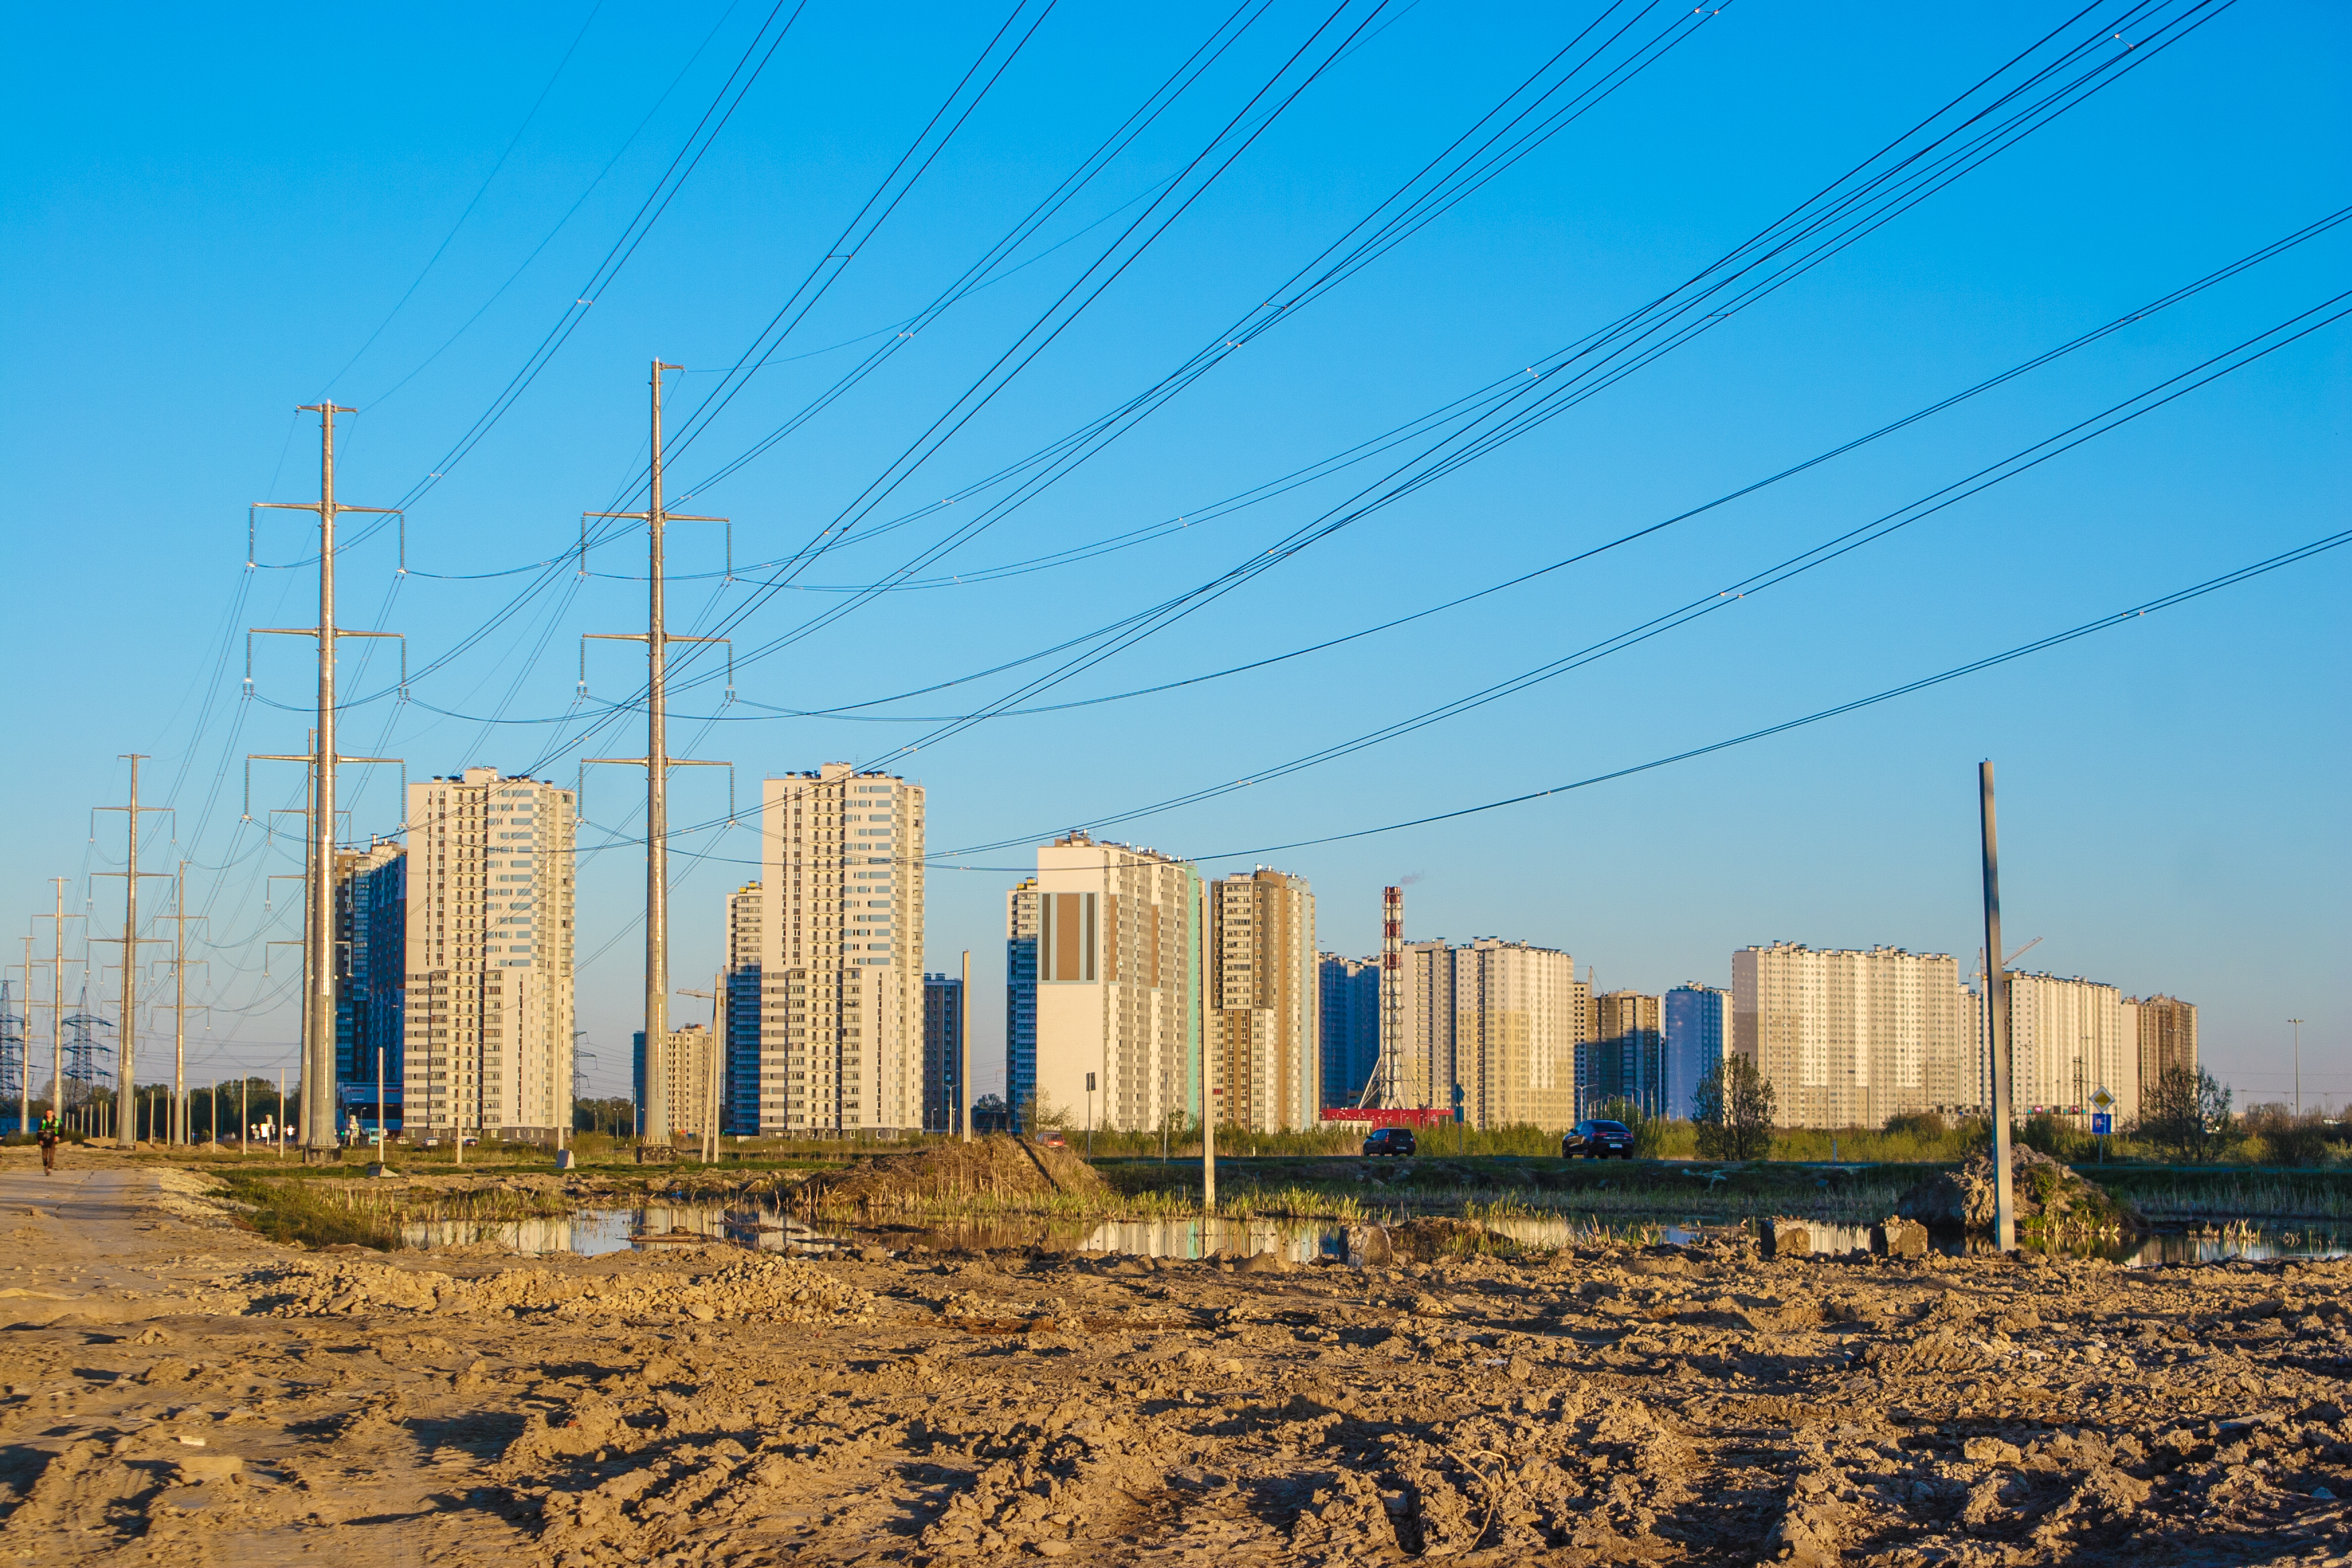
images, sky, building, daytime, ecoregion, skyscraper, electricity, tower, overhead power line, tower block, horizon, residential area, grass, landscape, tree, city, plain, cityscape, electrical supply, urban area, transmission tower, public utility, natural landscape, house, road, condominium, soil, wire, downtown, suburb, field, grassland, evening, mixed use, skyline, electrical network, cable, sand